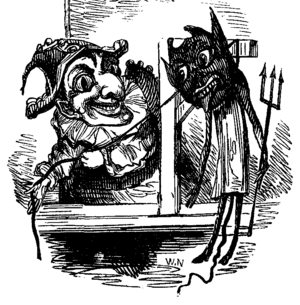
Punch est un hebdomadaire humoristique et satirique britannique fondé en 1841 et disparu en 2002.